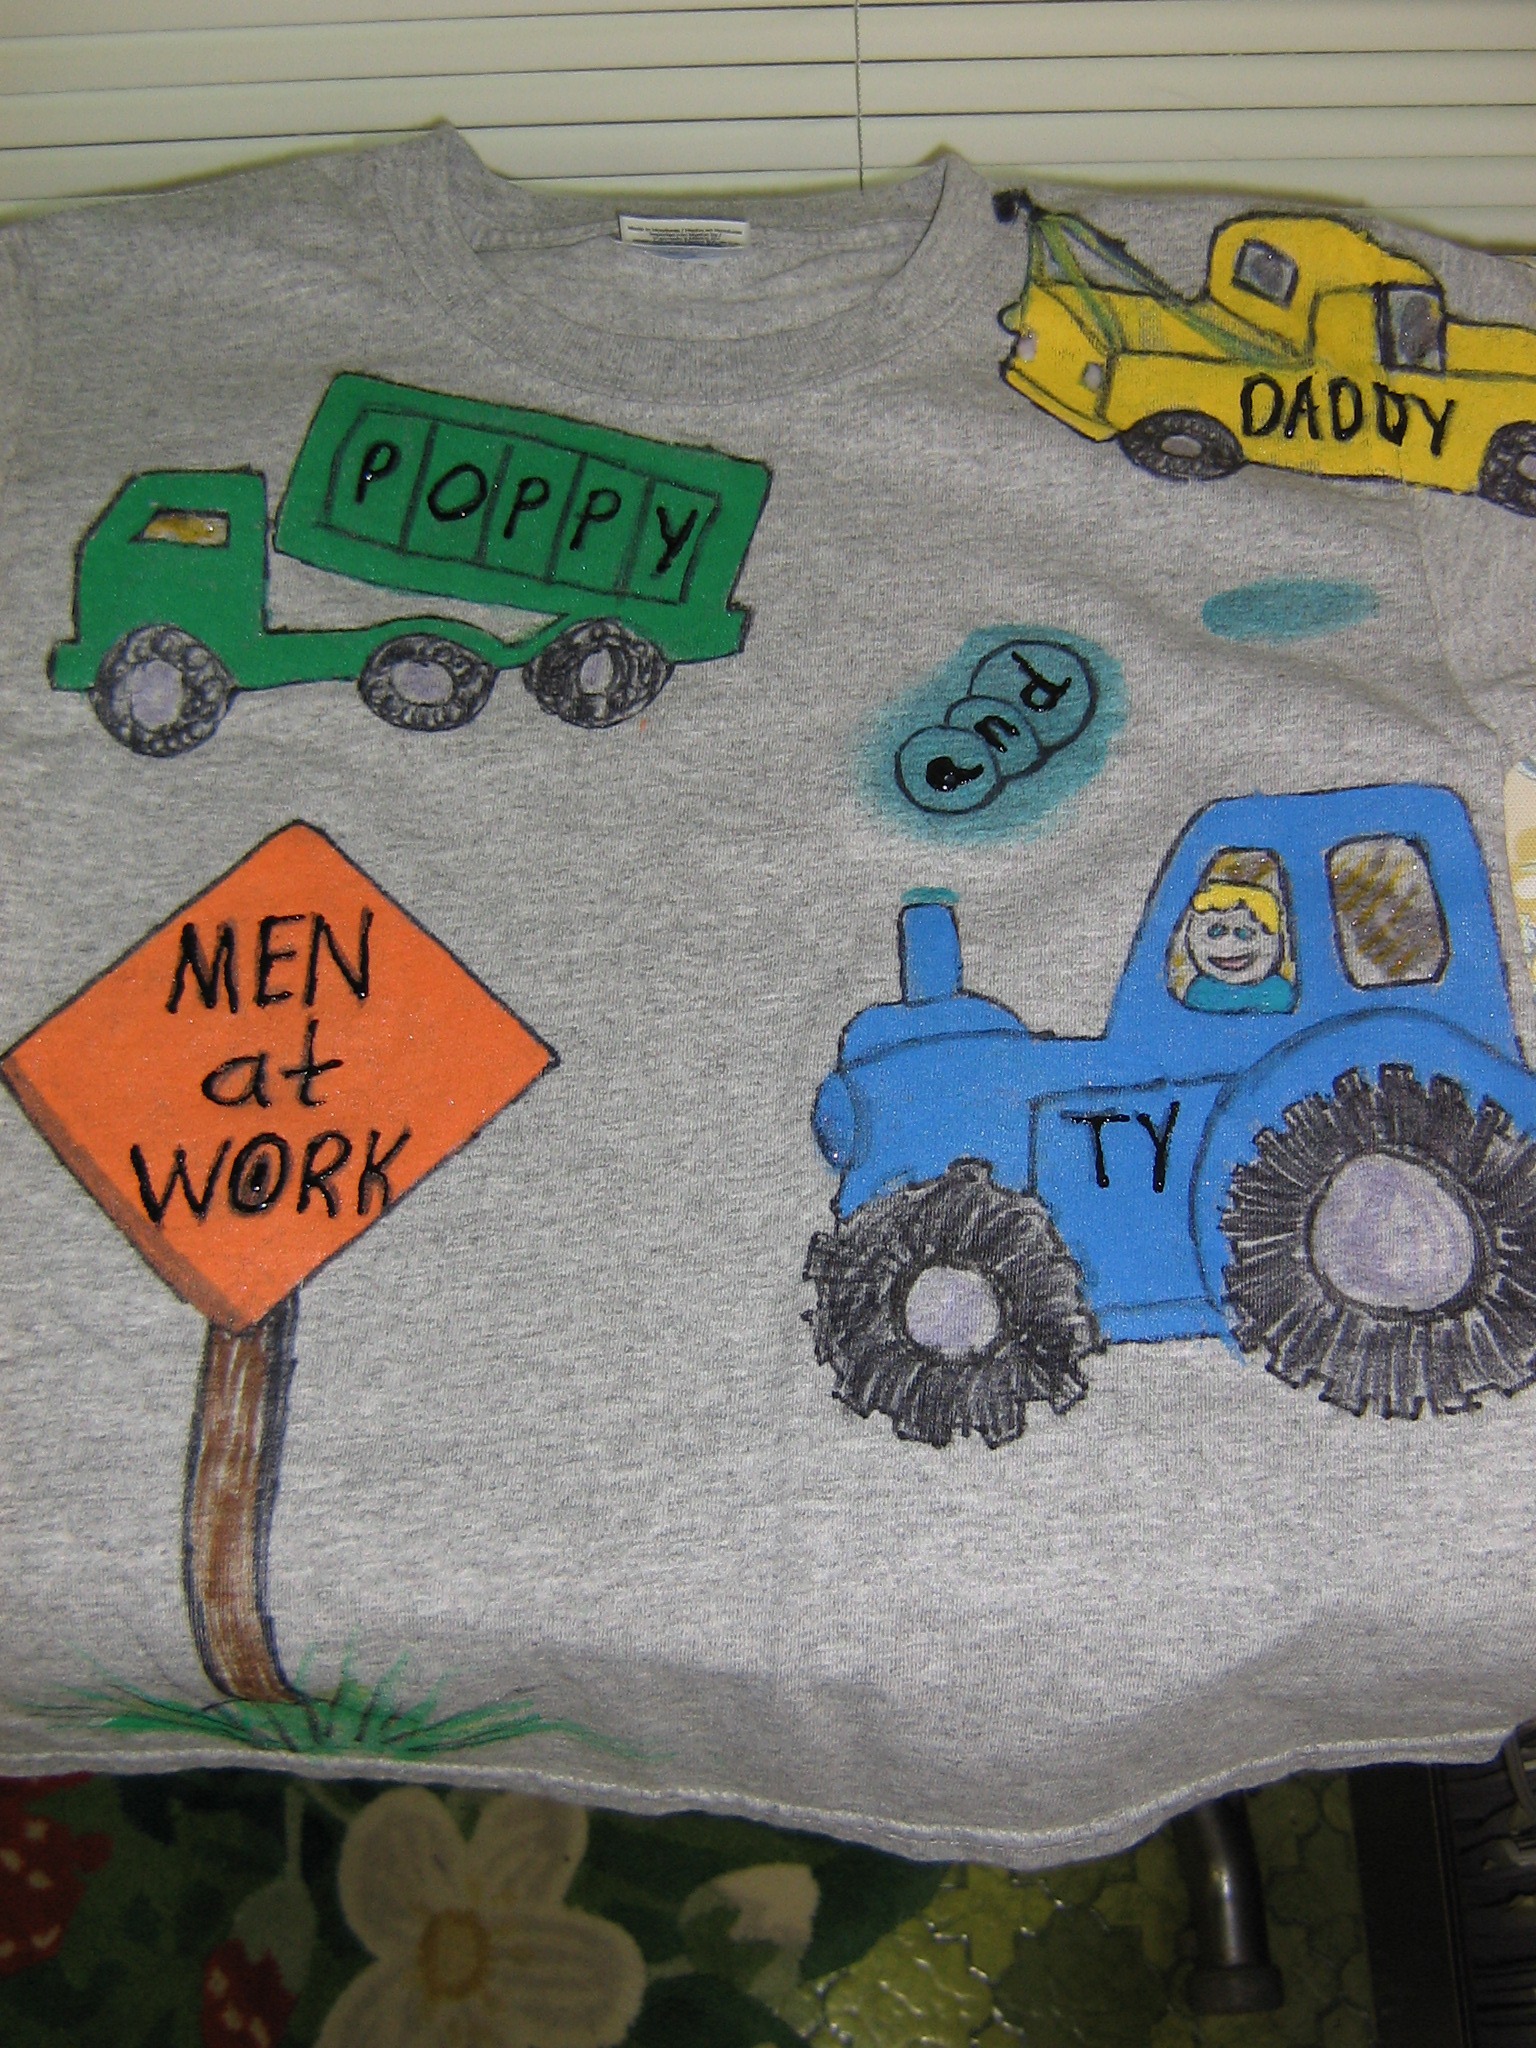
green, paint, blue, craft, tshirt, material, shirt, product, font, textile, art, stencil, trucks, t shirt, coloring book, men at work, handicraft work